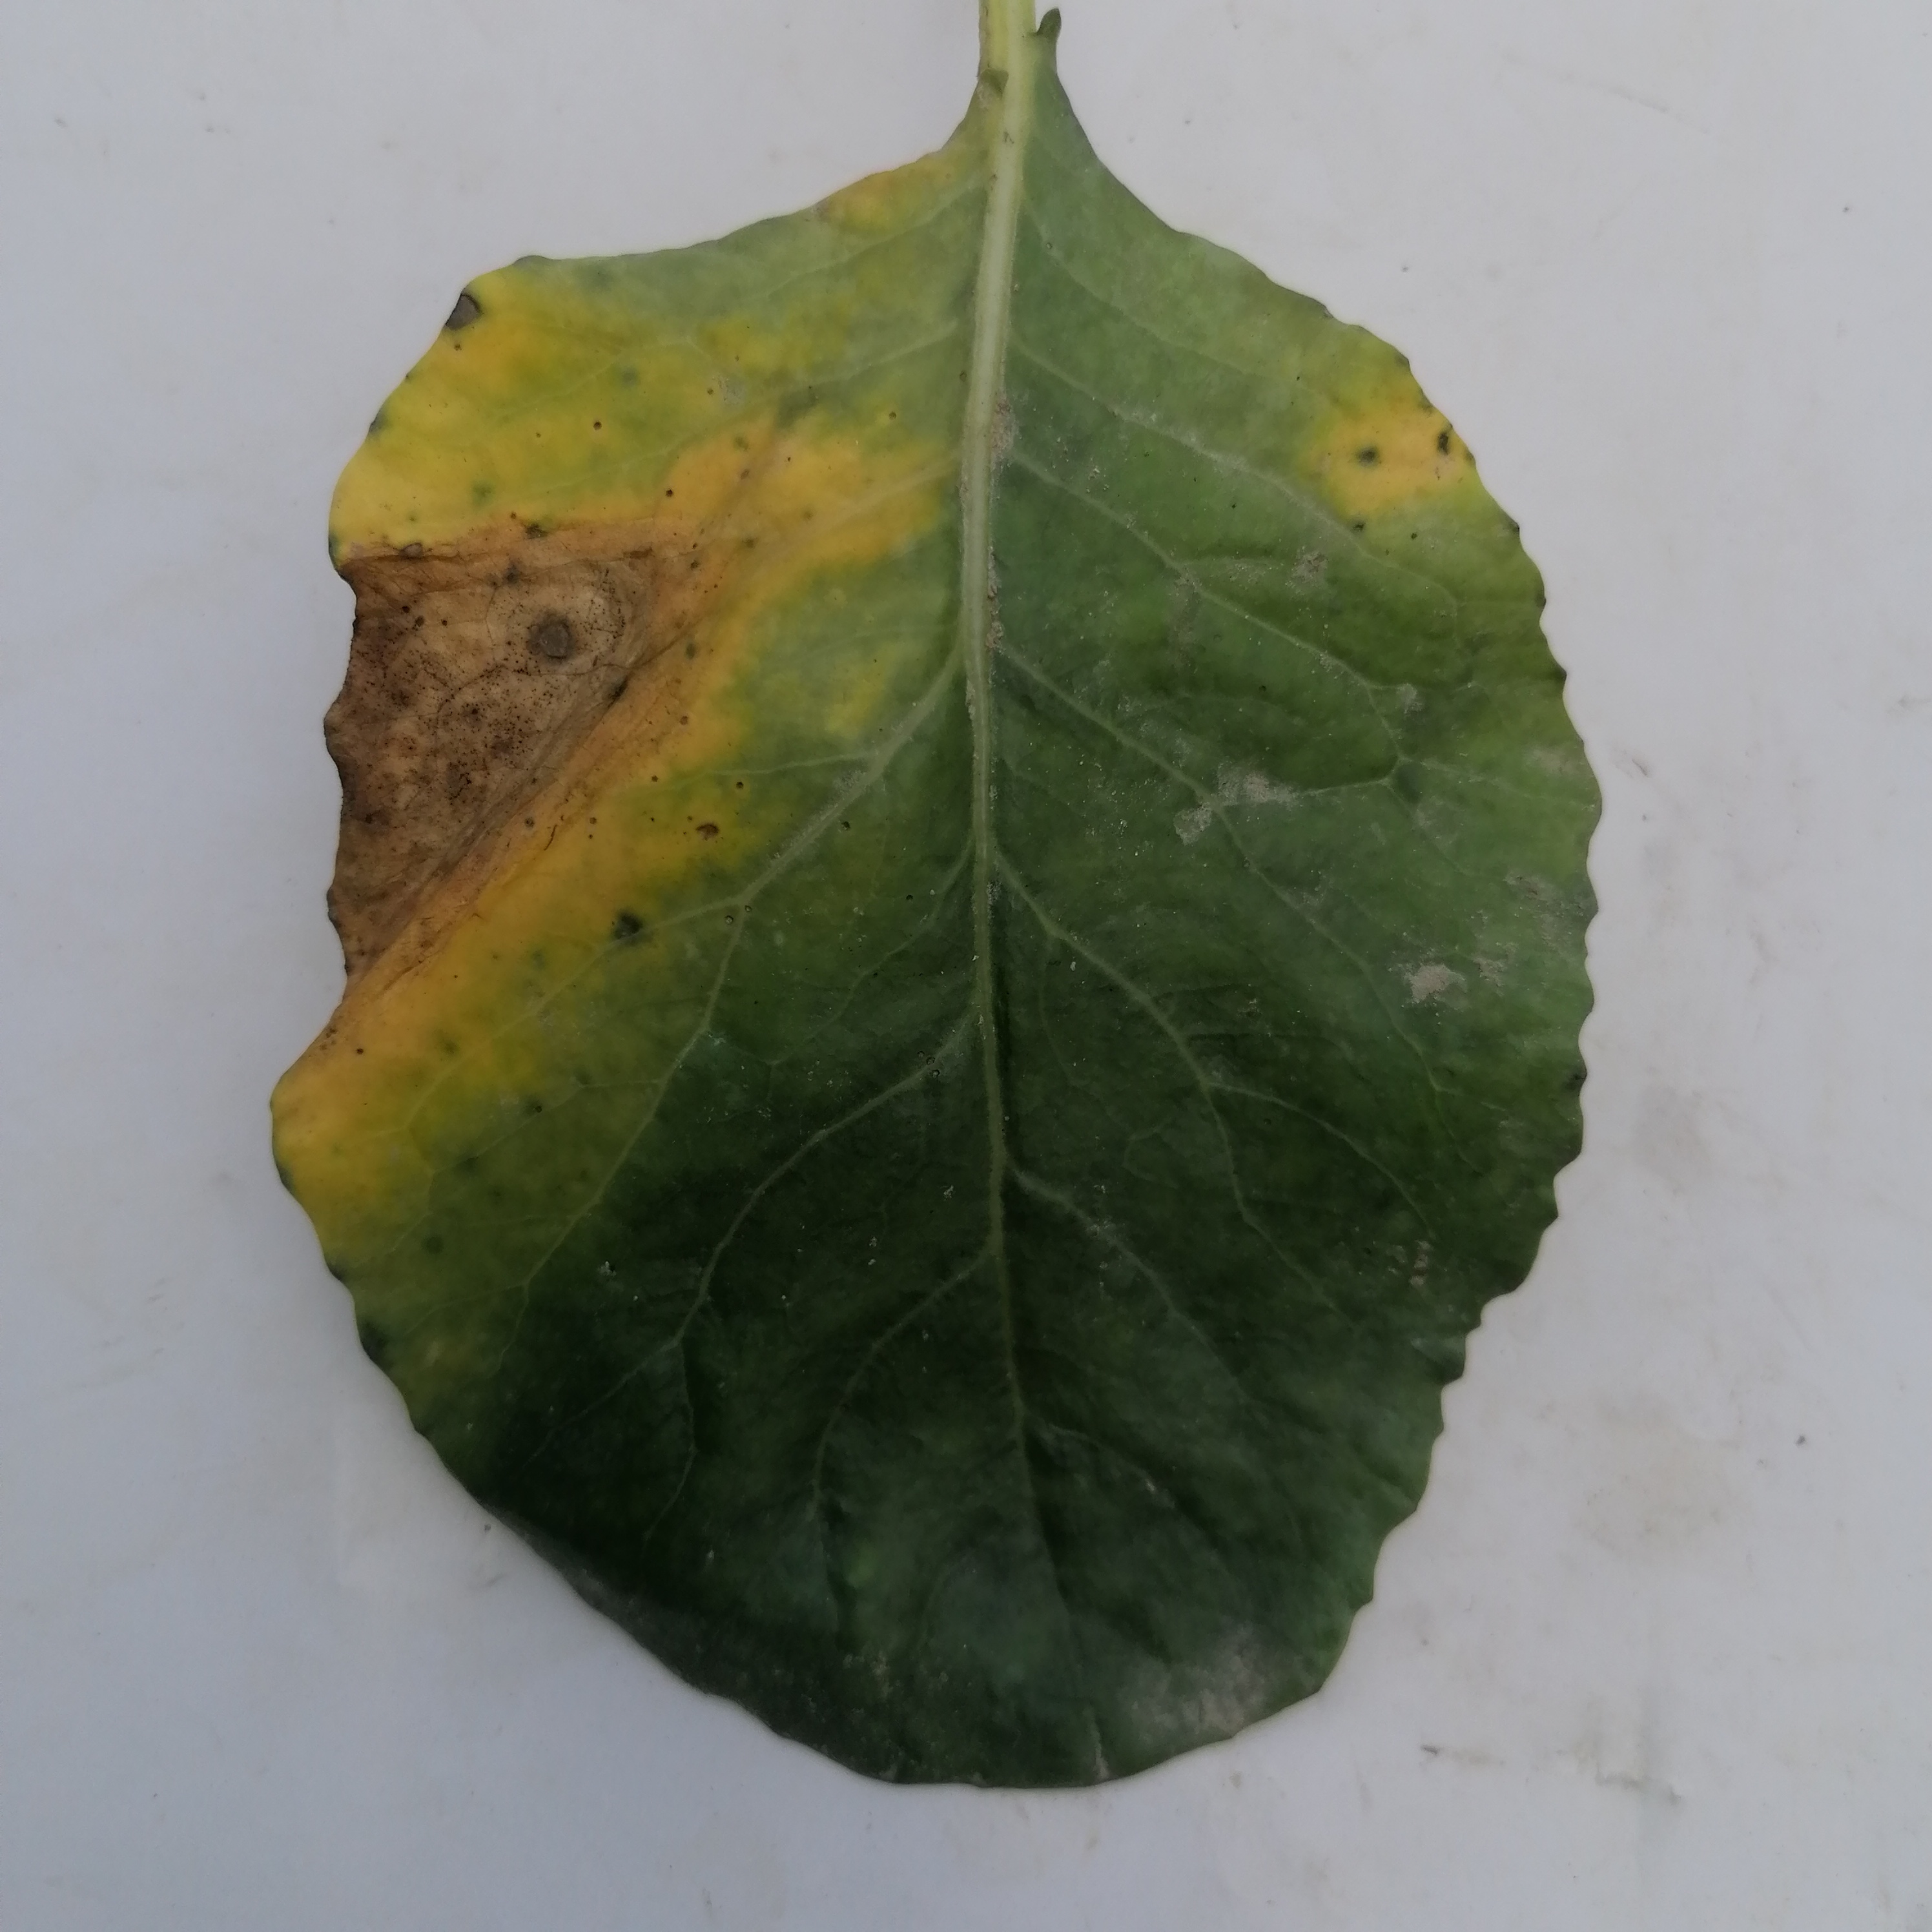
Label: Black Rot